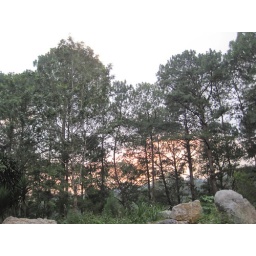
I saw lots and lots of pine trees in this area.